Drahomír Jirotka

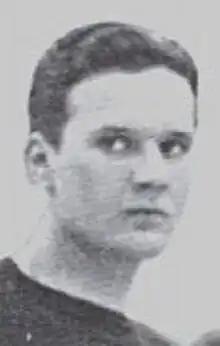
Jirotka in 1938

Drahomír Jirotka (20 September 1915 – 21 February 1958) was a Czechoslovak ice hockey player. He competed in the men's tournament at the 1936 Winter Olympics.